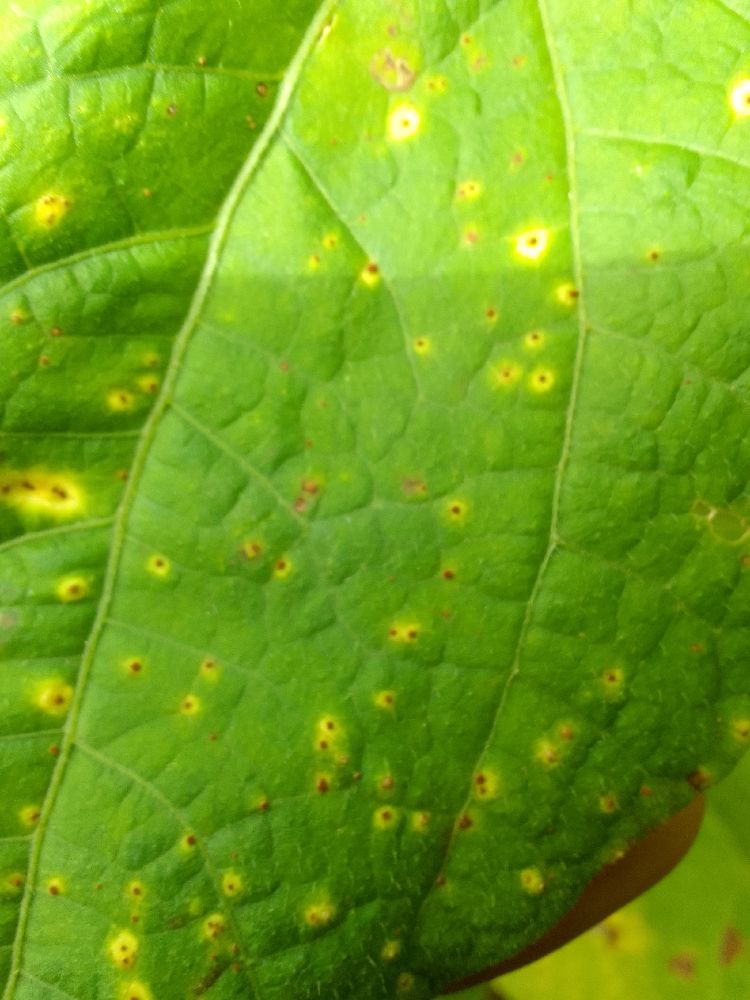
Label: rust